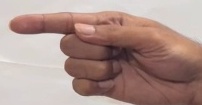
ASL sign: G